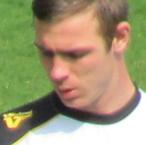
Age: 27